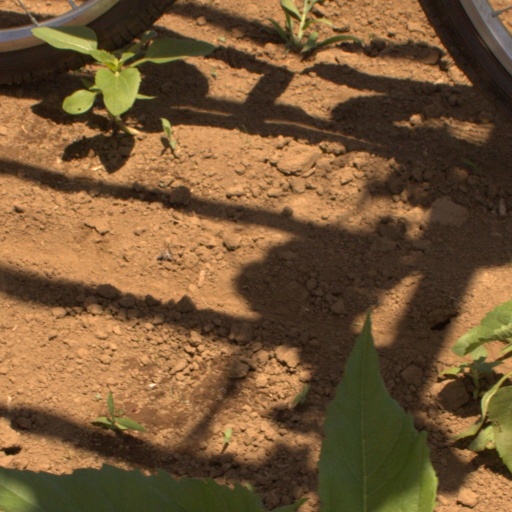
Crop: Jerusalem artichoke